United States Postal Service

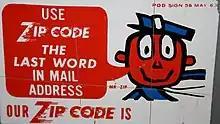
Sticker promoting ZIP Code use

The format of a return address is similar. Though some style manuals recommend using a comma between the city and state name when typesetting addresses in other contexts, for optimal automatic character recognition, the Post Office does not recommend this when addressing mail. The official recommendation is to use all upper case block letters with proper formats and abbreviations, and leave out all punctuation except for the hyphen in the ZIP+4 code. If the address is unusually formatted or illegible enough, it will require hand-processing, delaying that particular item. The USPS publishes the entirety of their postal addressing standards.